Arunachal University of Studies

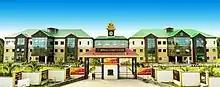

Arunachal University of Studies (AUS) is a state private university located at Namsai. The Arunachal University of Studies (AUS) has been established by Govt. of Arunachal Pradesh through an Act of State Legislature as the State University under the sponsorship and management of World Education Mission (WEM). The university is duly recognized by UGC u/s 2(f) and is empowered to award degrees specified u/s 22 of UGC Act 1956. AUS is the member of Association of Indian Universities (AIU), New Delhi.